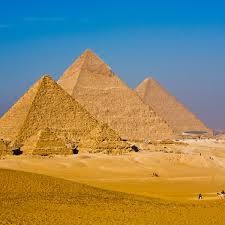
Landmark: Pyramids of Giza